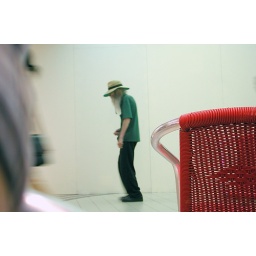
Old street person and red chair in AUckland.